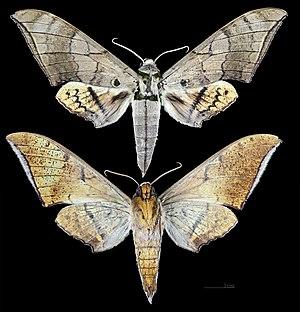
Le genre Ambulyx regroupe des insectes lépidoptères de la famille des Sphingidae, sous-famille des Smerinthinae, tribu des Ambulycini.